My First Love (TV series)

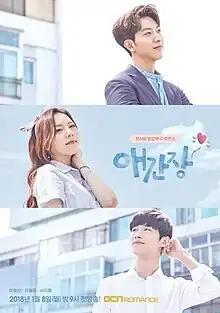
Promotional poster

My First Love is a 2018 fantasy South Korean television series starring Lee Jung-shin, Seo Ji-hoon and Lee Yul-eum. It is based on the webtoon by the same title, released in 2015. It aired on OCN from January 8 to February 6, 2018, every Monday and Tuesday at 21:00 (KST) for ten episodes.